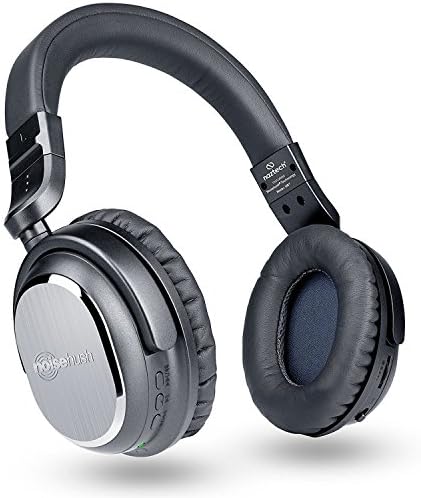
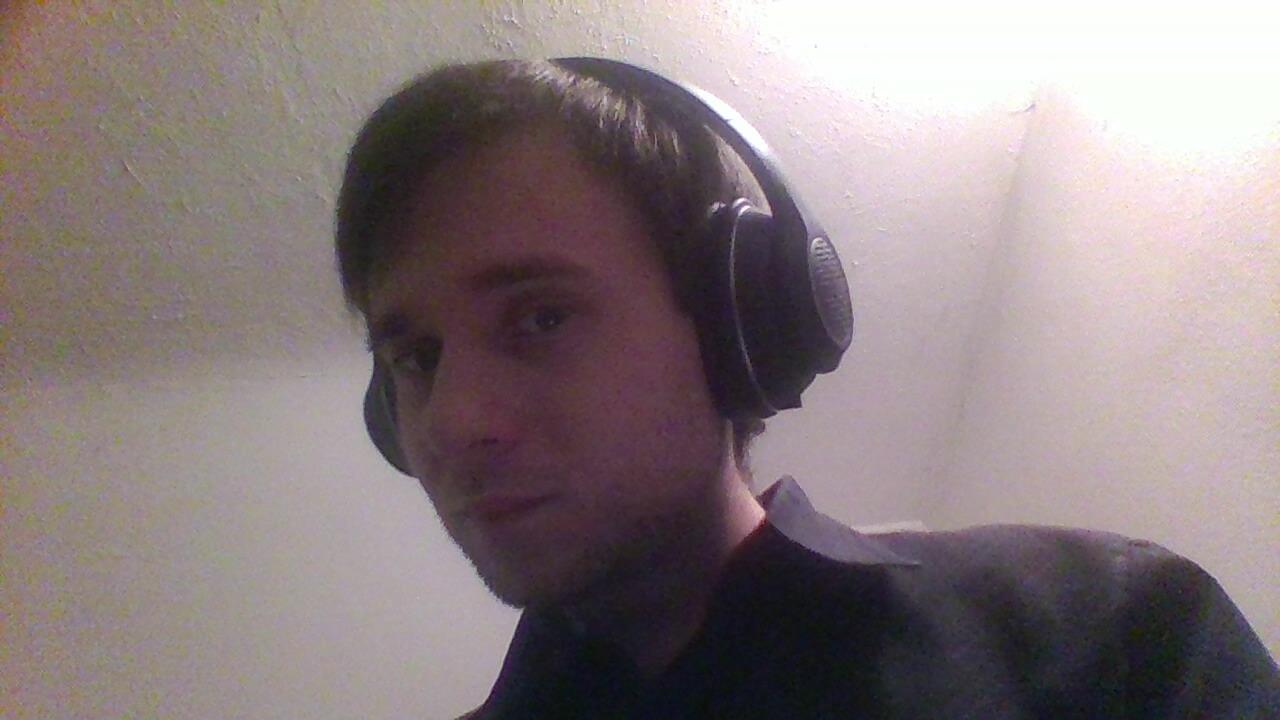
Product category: headphones
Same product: no